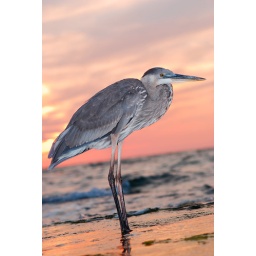
Poiont of rocks beach in sarasota Fl